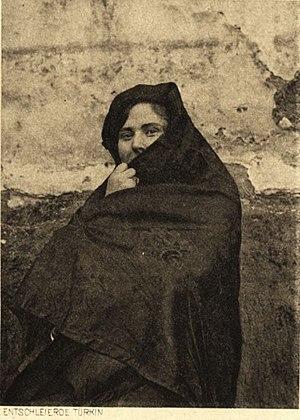
Ohrid est une municipalité et une ville du sud-ouest de la Macédoine du Nord, située sur le lac du même nom. La municipalité comptait 55 749 habitants en 2002 et couvre 389,93 km². La ville en elle-même comptait 42 033 habitants, le reste de la population étant réparti dans les villages alentour. Grâce à ses richesses tant naturelles qu'historiques et artistiques, Ohrid est la capitale touristique du pays. Ses plages sur le lac ainsi que son port de plaisance en font aussi la principale station balnéaire macédonienne. Ohrid possède par ailleurs le deuxième aéroport international du pays, l'aéroport Saint-Paul l'Apôtre.
Les Turcs de Macédoine forment le troisième groupe ethnique de la Macédoine du Nord, derrière les Macédoniens et les Albanais. Ils représentaient, avec 77 959 personnes, 3,9 % de la population totale du pays en 2002 et sont concentrés principalement dans l'ouest du pays. La plupart sont venus après la conquête turque de l'Empire byzantin au XIVᵉ siècle et ont laissé un important héritage culturel. Depuis que la Macédoine s'est affranchie de l'Empire ottoman au début du XXᵉ siècle, la minorité turque diminue continuellement. Ils sont en majorité dans deux municipalités du pays, Tsentar Joupa et Plasnitsa.